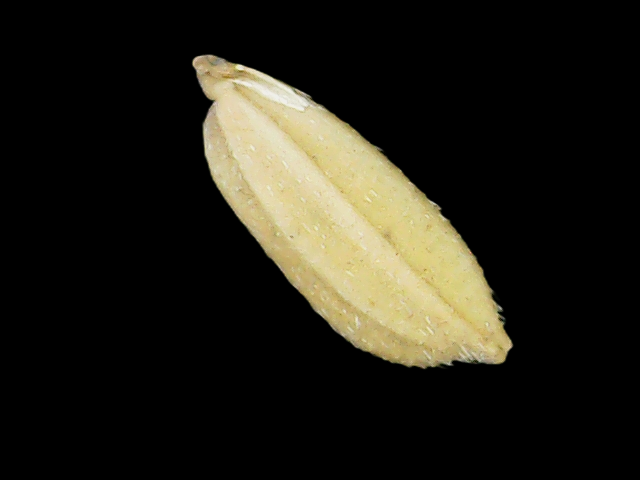
Rice variety: Bd33